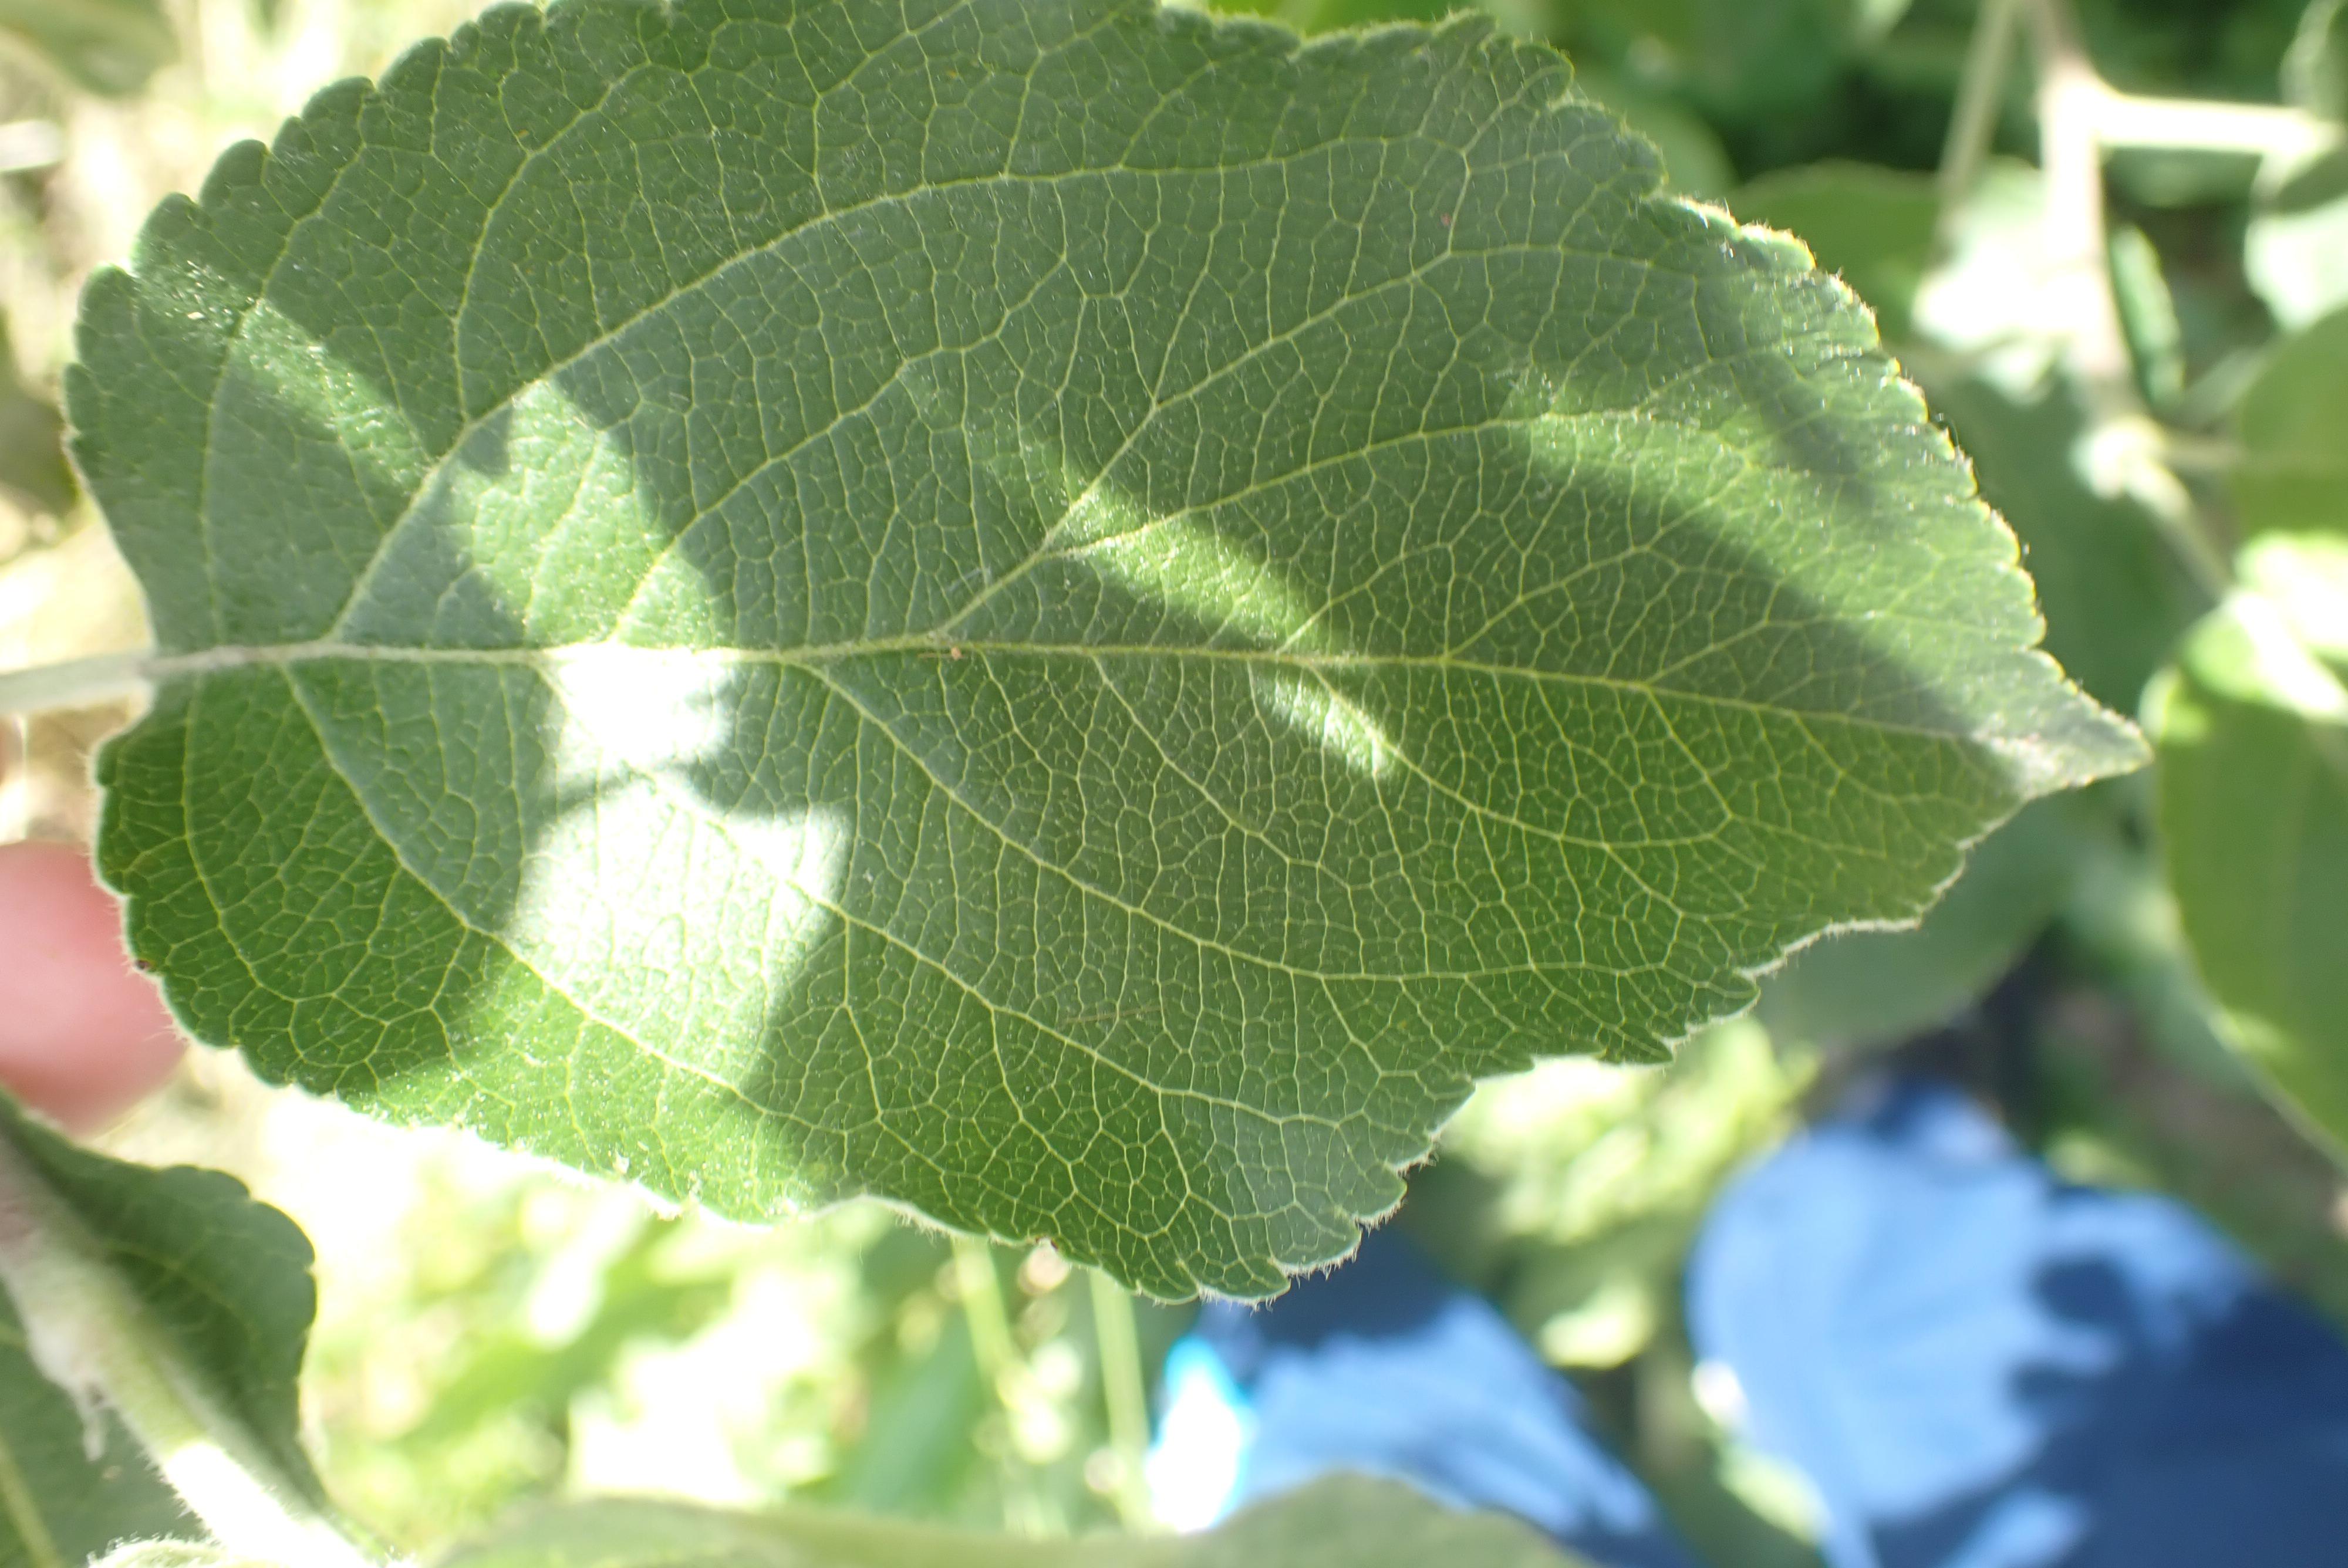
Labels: healthy